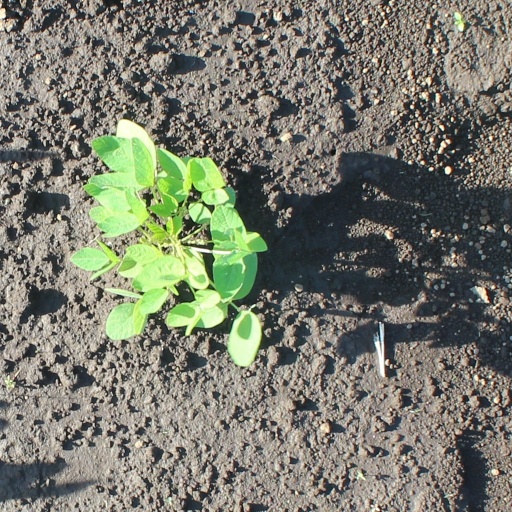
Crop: soybean